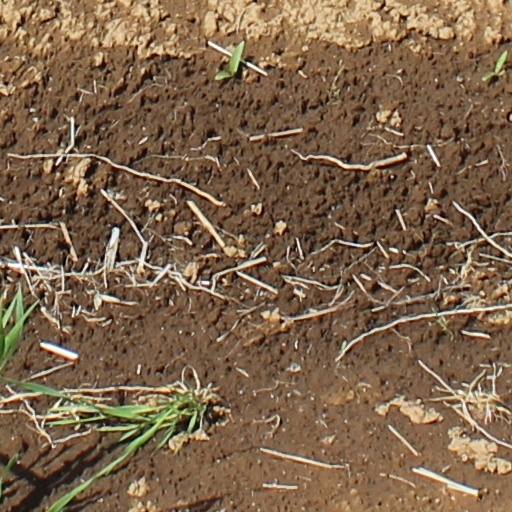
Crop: wheat